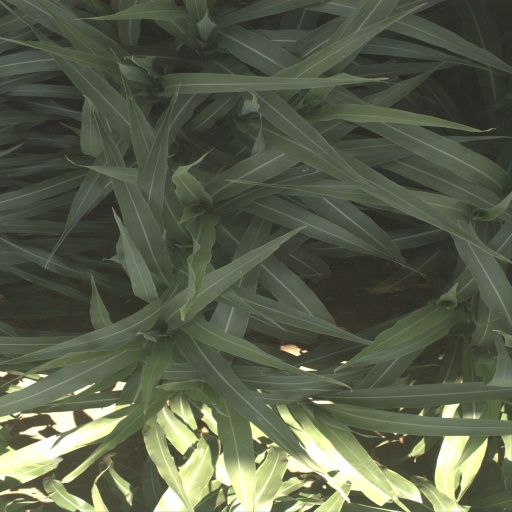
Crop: sorghum